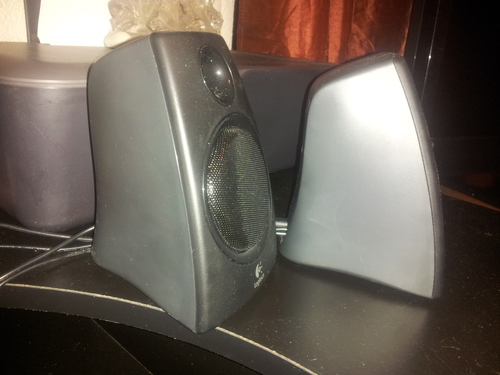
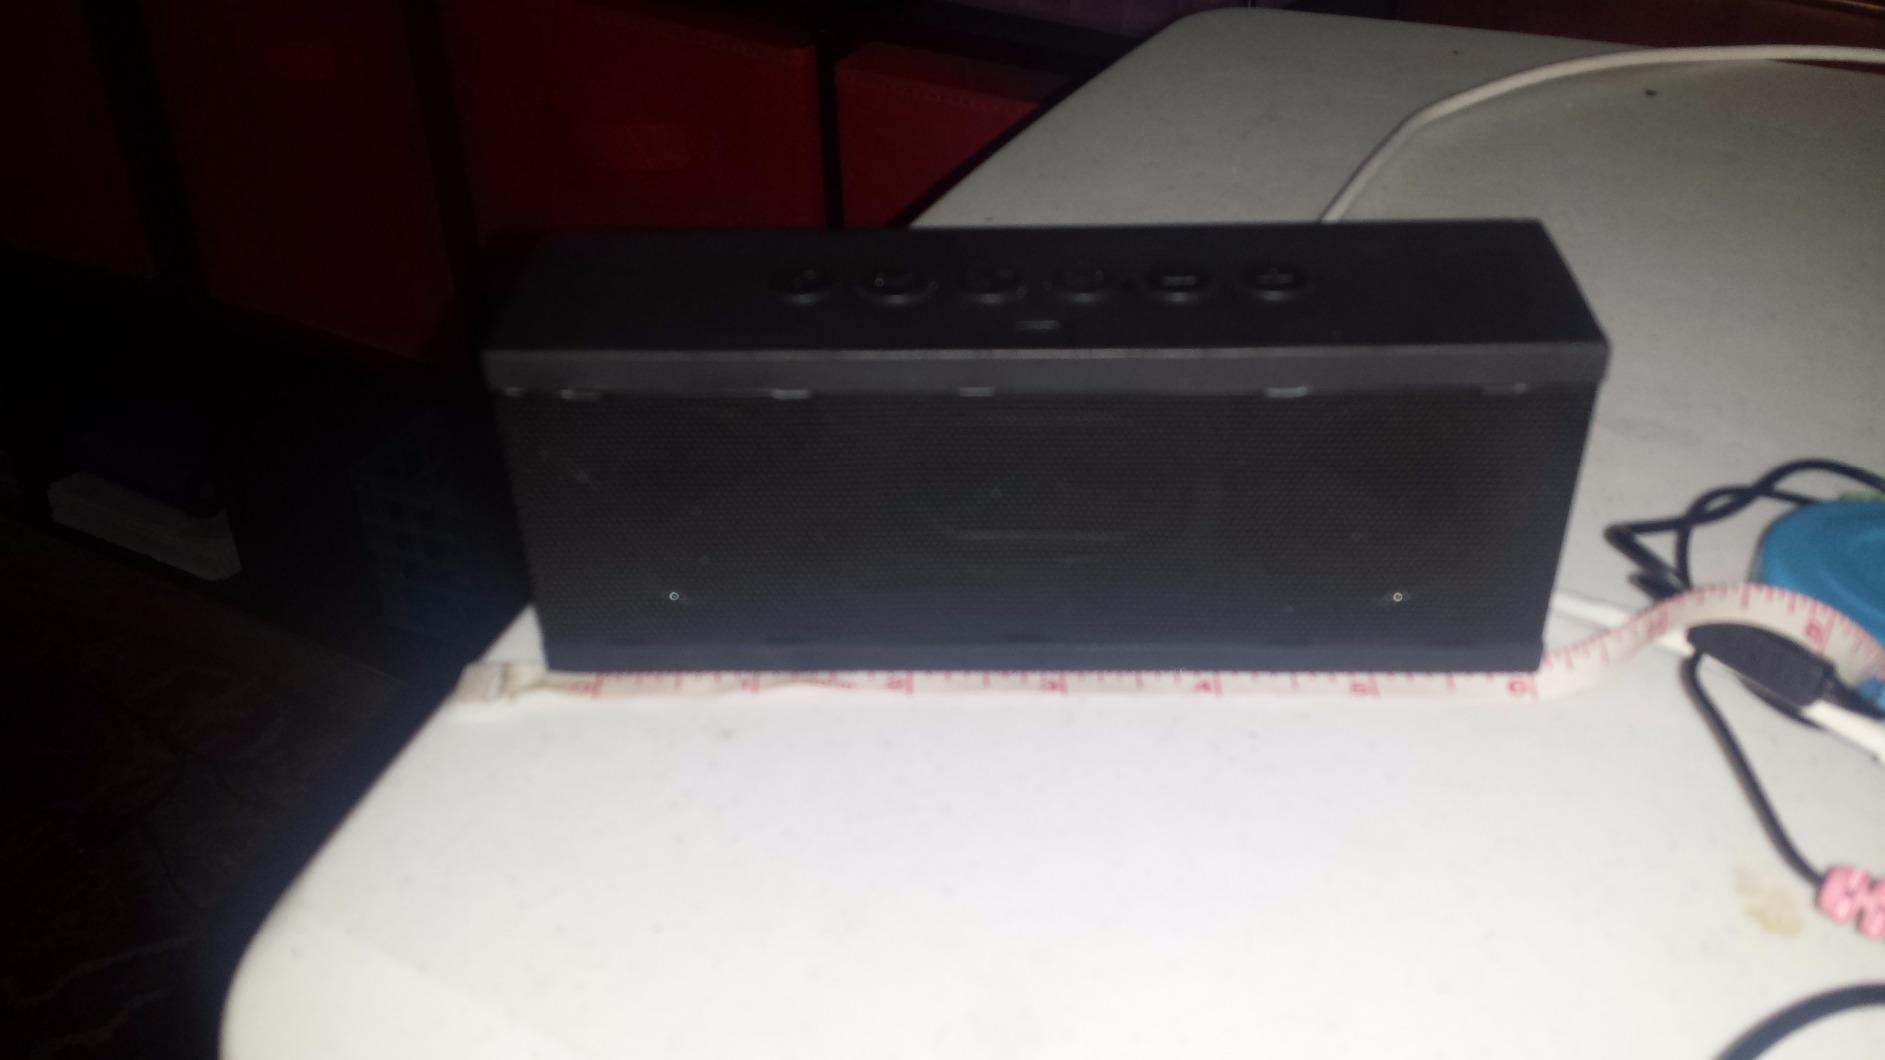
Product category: speaker
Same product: no